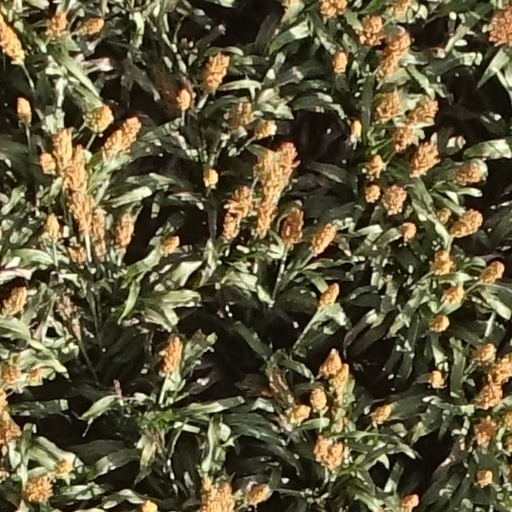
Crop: sorghum